Pace Egg play

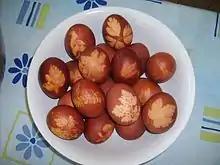
Pace eggs boiled with onion skins and leaf patterns

Traditionally, eggs were wrapped in onion skins and boiled to make their shells look like mottled gold, or wrapped in flowers and leaves first in order to leave a pattern, a custom also practised in traditional Scandinavian culture. Eggs could also be drawn on with a wax candle before staining, often with a person's name and date on the egg. Pace Eggs were generally eaten for breakfast on Easter Sunday breakfast. Alternatively, they could be kept as decorations, used in special games, or given to the Pace Eggers. More recently, eggs have been stained with coffee grains or simply boiled and painted in their shells.